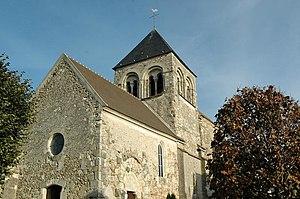
L'église de Celles les Condé.
Cet article recense les monuments historiques du sud de l'Aisne, en France.